Alejo & Valentina

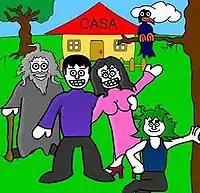

Alejo & Valentina is an Argentine flash animated sitcom by Alejandro Szykula of LoCoARTS, created in 2002, aimed at teens. The show ran for 52 episodes on MTV Latin America. The animation style is very simplistic and the storylines are filled with nonsense humor, running gags and a absurdist comedy tone.